Nathan P. Avery

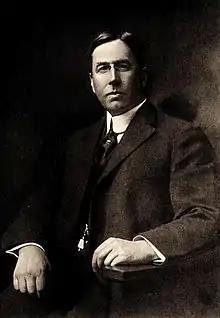

Nathan Prentice Avery (March 13, 1869 – April 12, 1947), was an American lawyer, politician, the twentieth mayor of Holyoke, Massachusetts, a delegate for the First Congressional District to the Massachusetts Constitutional Convention of 1917–1918, and the longest serving president of the Massachusetts Bar Association. Additionally he held the longest tenure in the office of mayor up until that time, a record he would keep until the second administration of Henry J. Toepfert in the 1940s. Avery, present in many facets of civic life, was an advocate for an improved water shed management program through the Holyoke Water Works, writing about the importance of forest conservation in the "New York Tribune" in 1909. In 1933 the Hampden Playground between Hampden and Dwight Street was renamed in his honor as Avery Field. In his later years he remained an active member of the school board for more than a decade, was elected to the Massachusetts Bar for an unprecedented third term in 1935, and in 1939 was appointed by Governor Leverett Saltonstall to serve on the Judicial Commission of Massachusetts. Avery remained at his legal practice up until his death from heart failure on April 12, 1947.